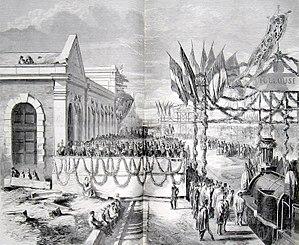
La ligne de Bordeaux-Saint-Jean à Sète-Ville est l'une des grandes lignes du réseau ferroviaire français. Longue de 474 kilomètres et d'orientation nord-ouest – sud-est, cette ligne constitue une grande transversale ; elle fait également office de radiale de Montauban à Toulouse, voire vers Narbonne et l'Espagne par Cerbère, mais aussi de Sète à Narbonne pour les liaisons vers l'Espagne depuis Paris-Lyon et la vallée du Rhône.
La gare de Toulouse-Matabiau est une gare ferroviaire française des lignes de Bordeaux-Saint-Jean à Sète-Ville, de Toulouse à Bayonne et de Brive-la-Gaillarde à Toulouse-Matabiau via Capdenac. Elle est située à proximité du centre-ville de Toulouse, chef-lieu du département de la Haute-Garonne et de la région Occitanie.